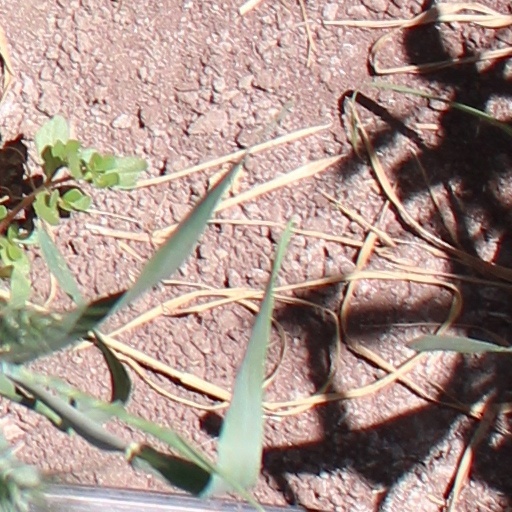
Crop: wheat